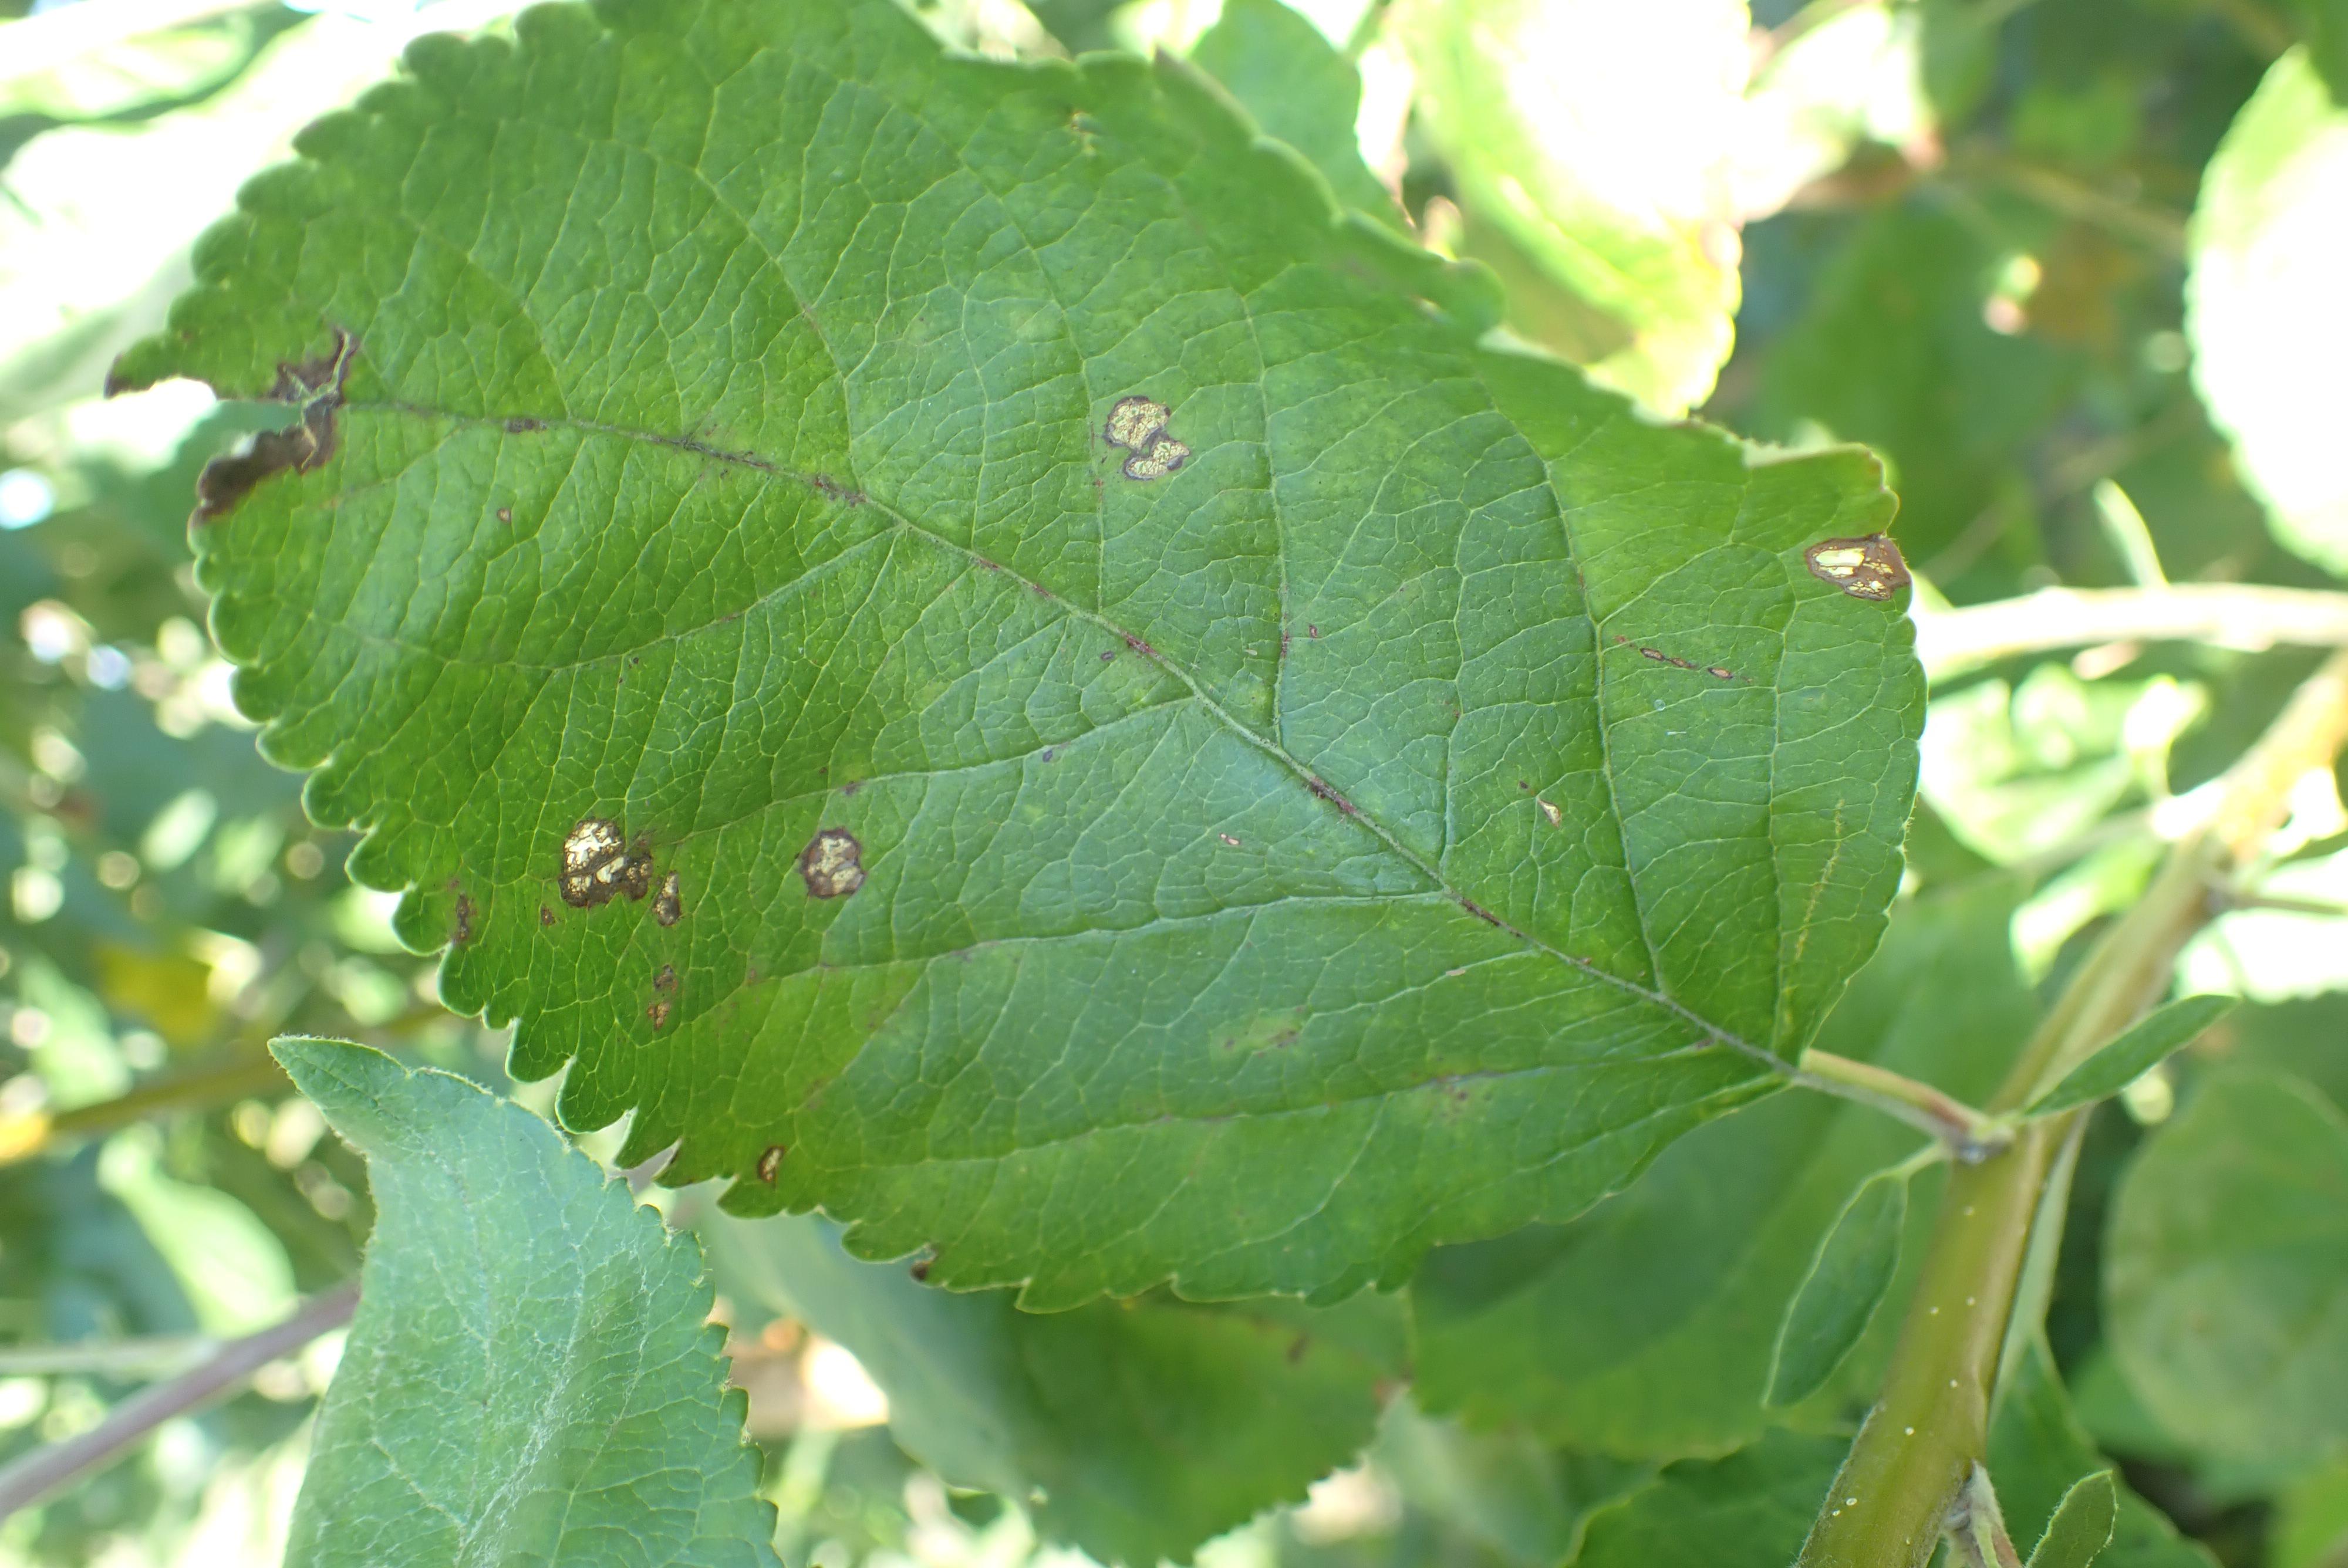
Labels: complex